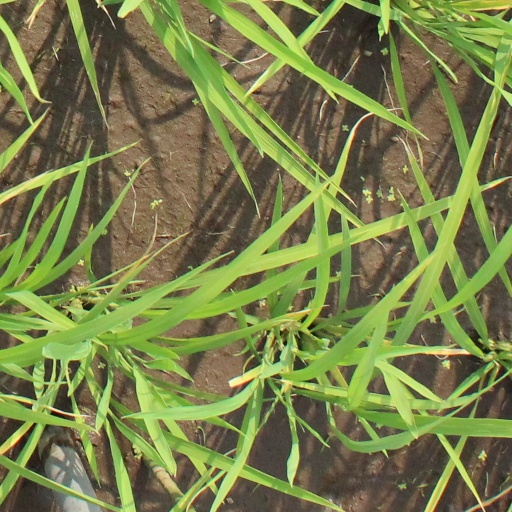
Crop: rice